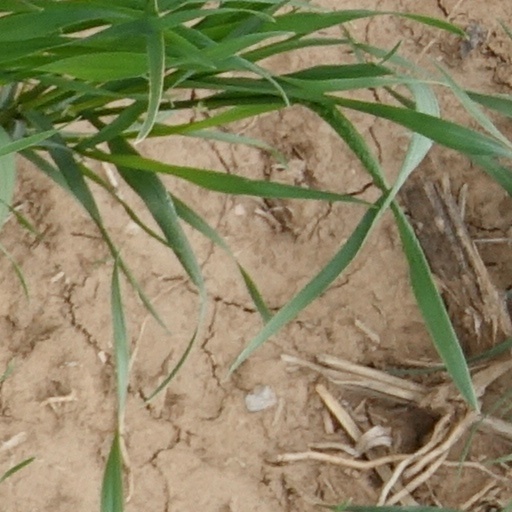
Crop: wheat